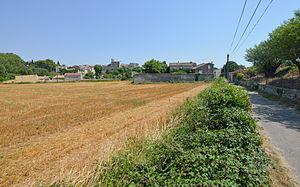
Vue sur le village de Montbazin depuis le nord-ouest. Montbazin, Hérault, France.